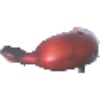
Label: Banana Red 1